Limb development

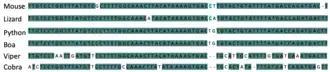
Alignment of partial ZPA Regulatory Sequence (ZRS) in vertebrates show increased substitutions in advanced snakes compared to limbed vertebrates and earlier basal snakes. Genomes from the UCSC Genome Browser and GigaDB, and orthologous ZRS enhancer sequences were compared by BLAST. After Kvon et al.

Comparisons of the core ZRS in several snake species to the mouse and lizard sequences shows the presence of snake-specific alterations. The core ZRS proved to be mainly conserved in basal snakes like the boa constrictor and python, which still contain pelvic girdle bones. In contrast, advanced snakes such as the viper and cobra, in which no skeletal limb structures remain, have a much higher rate of nucleotide changes when compared to the mouse and lizard ZRS. It is thought that these cumulative changes in the snake ZRS are indicative of a progressive loss of function in this enhancer throughout snake evolution.